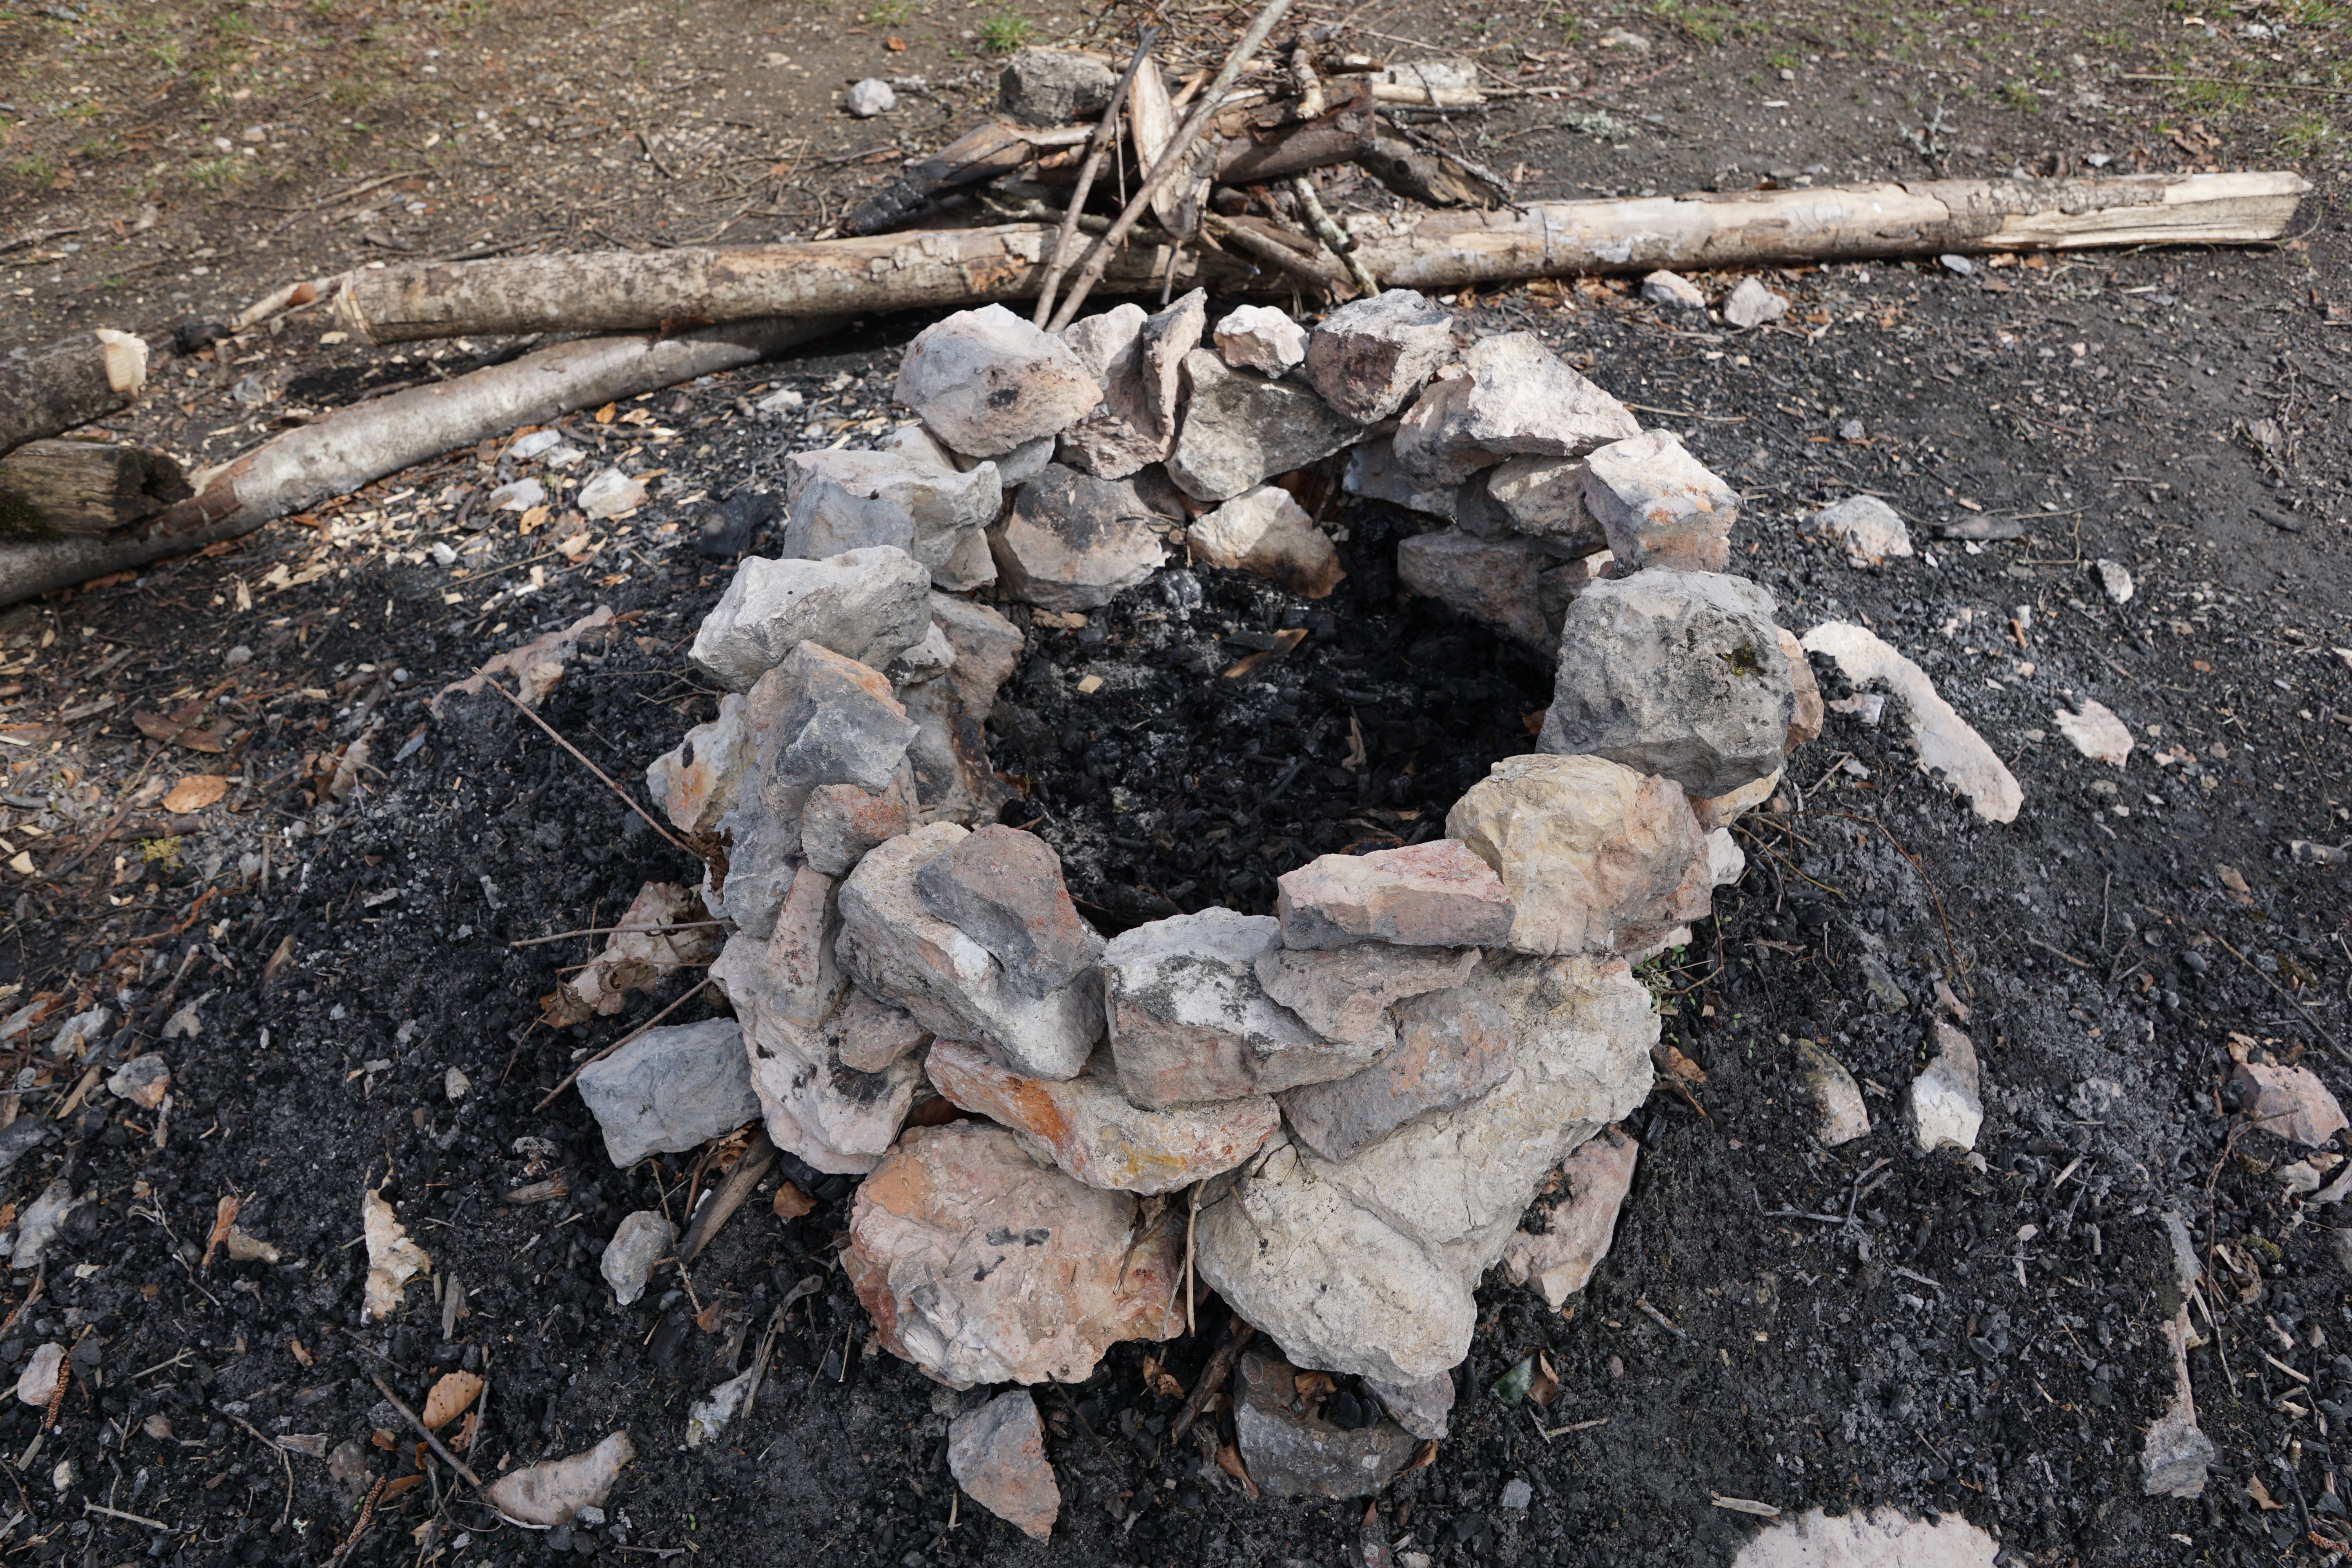
tree, nature, rock, wood, leaf, soil, rest, eat, barbecue, cook, grill, stones, festival, earth